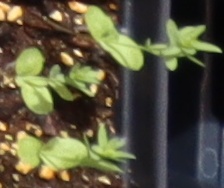
Label: Flax